Chrysocolla

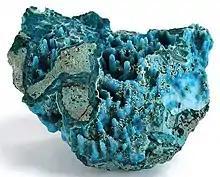
Chrysocolla specimen from Ray mine, in the Scott Mountain area of Mineral Creek District, Pinal County, Arizona, US

Chrysocolla is a hydrous copper phyllosilicate mineral and mineraloid with the formula ("x" < 1) or .